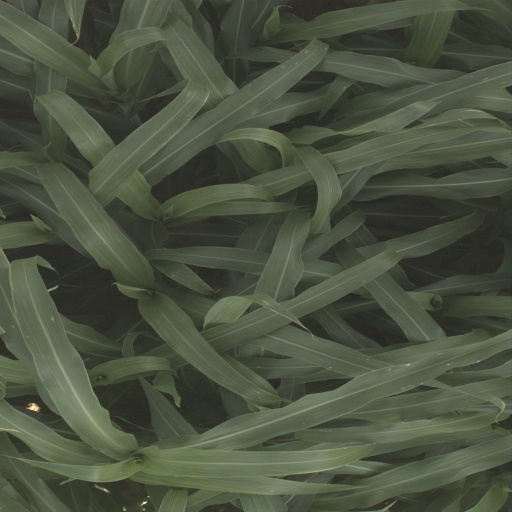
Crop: sorghum